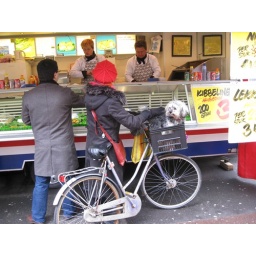
Dog in bike basket